Walter Hood Fitch

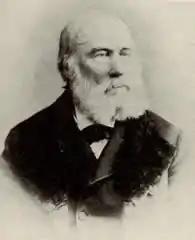

Walter Hood Fitch (28 February 1817 – 14 January 1892) was a botanical illustrator, born in Glasgow, Scotland, who executed some 10,000 drawings for various publications. His work in colour lithograph, including 2700 illustrations for "Curtis's Botanical Magazine", produced up to 200 plates per year.